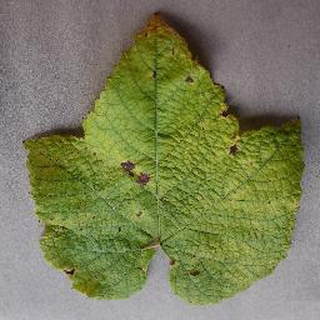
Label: grape_leaf_blight